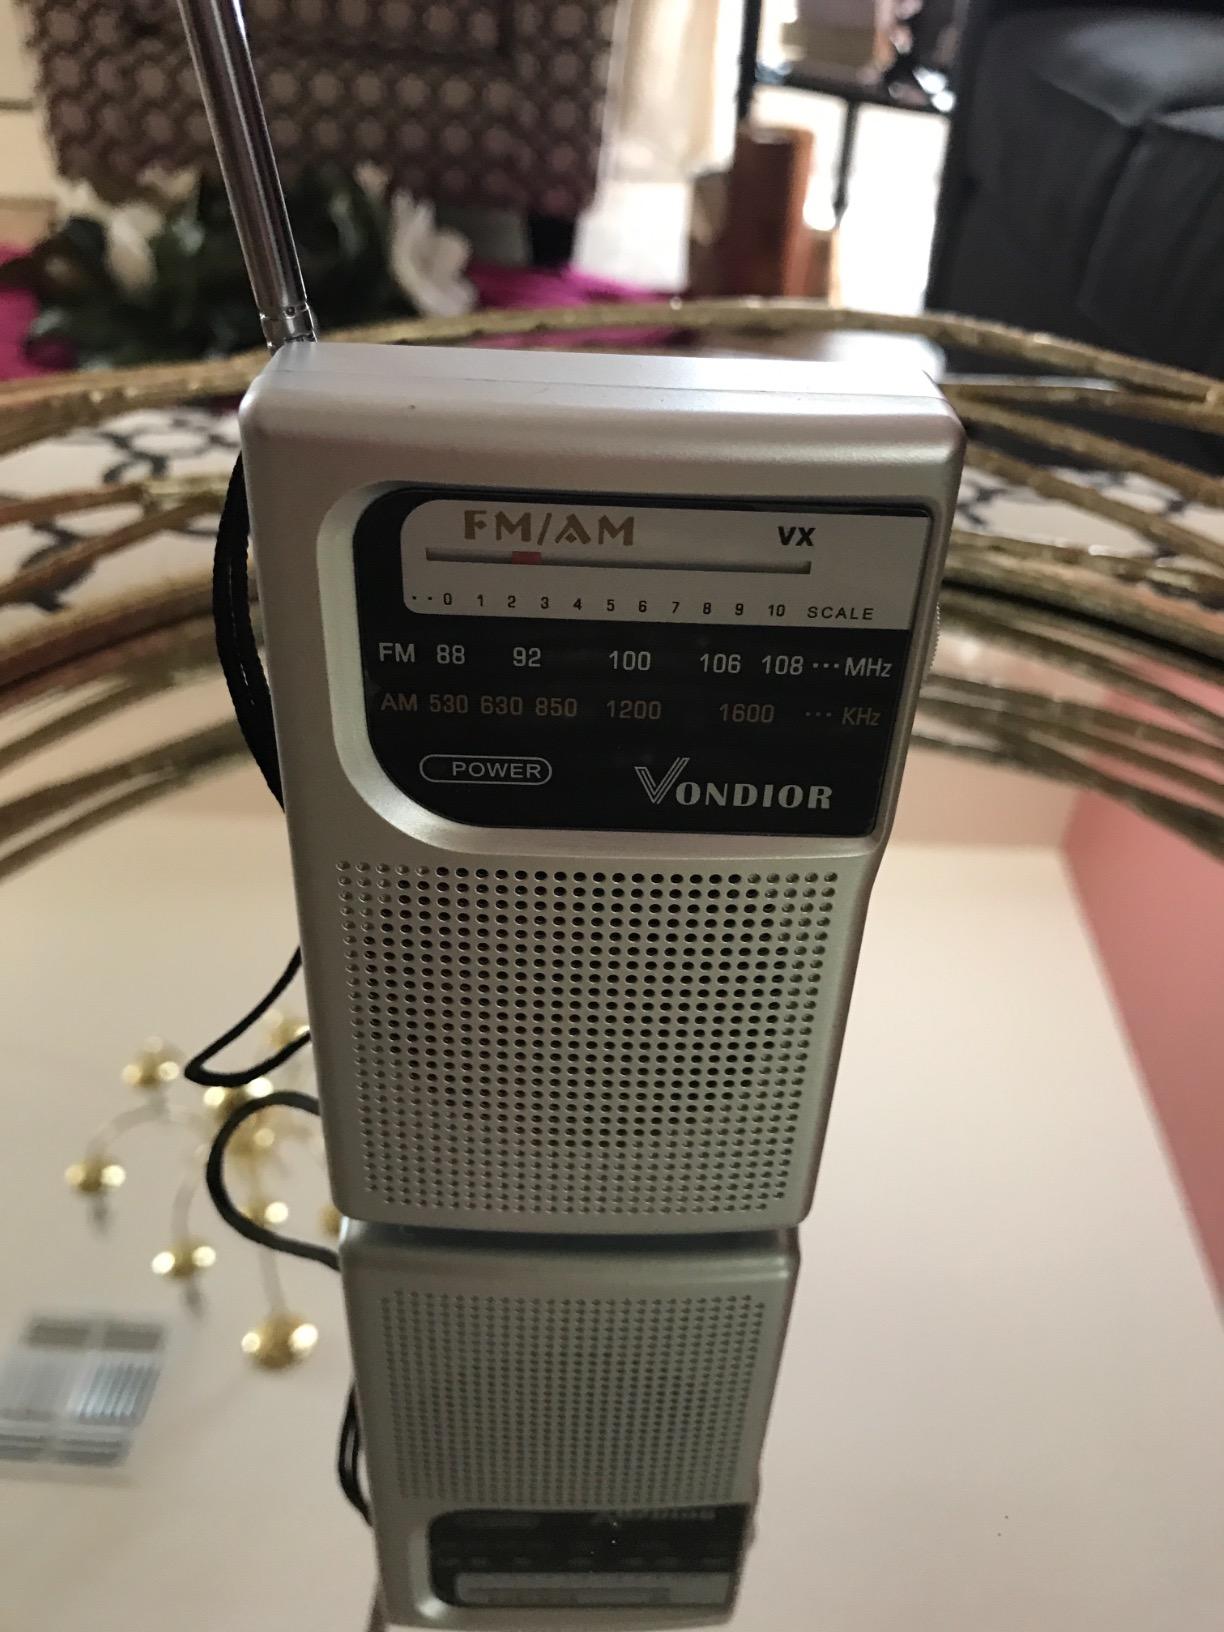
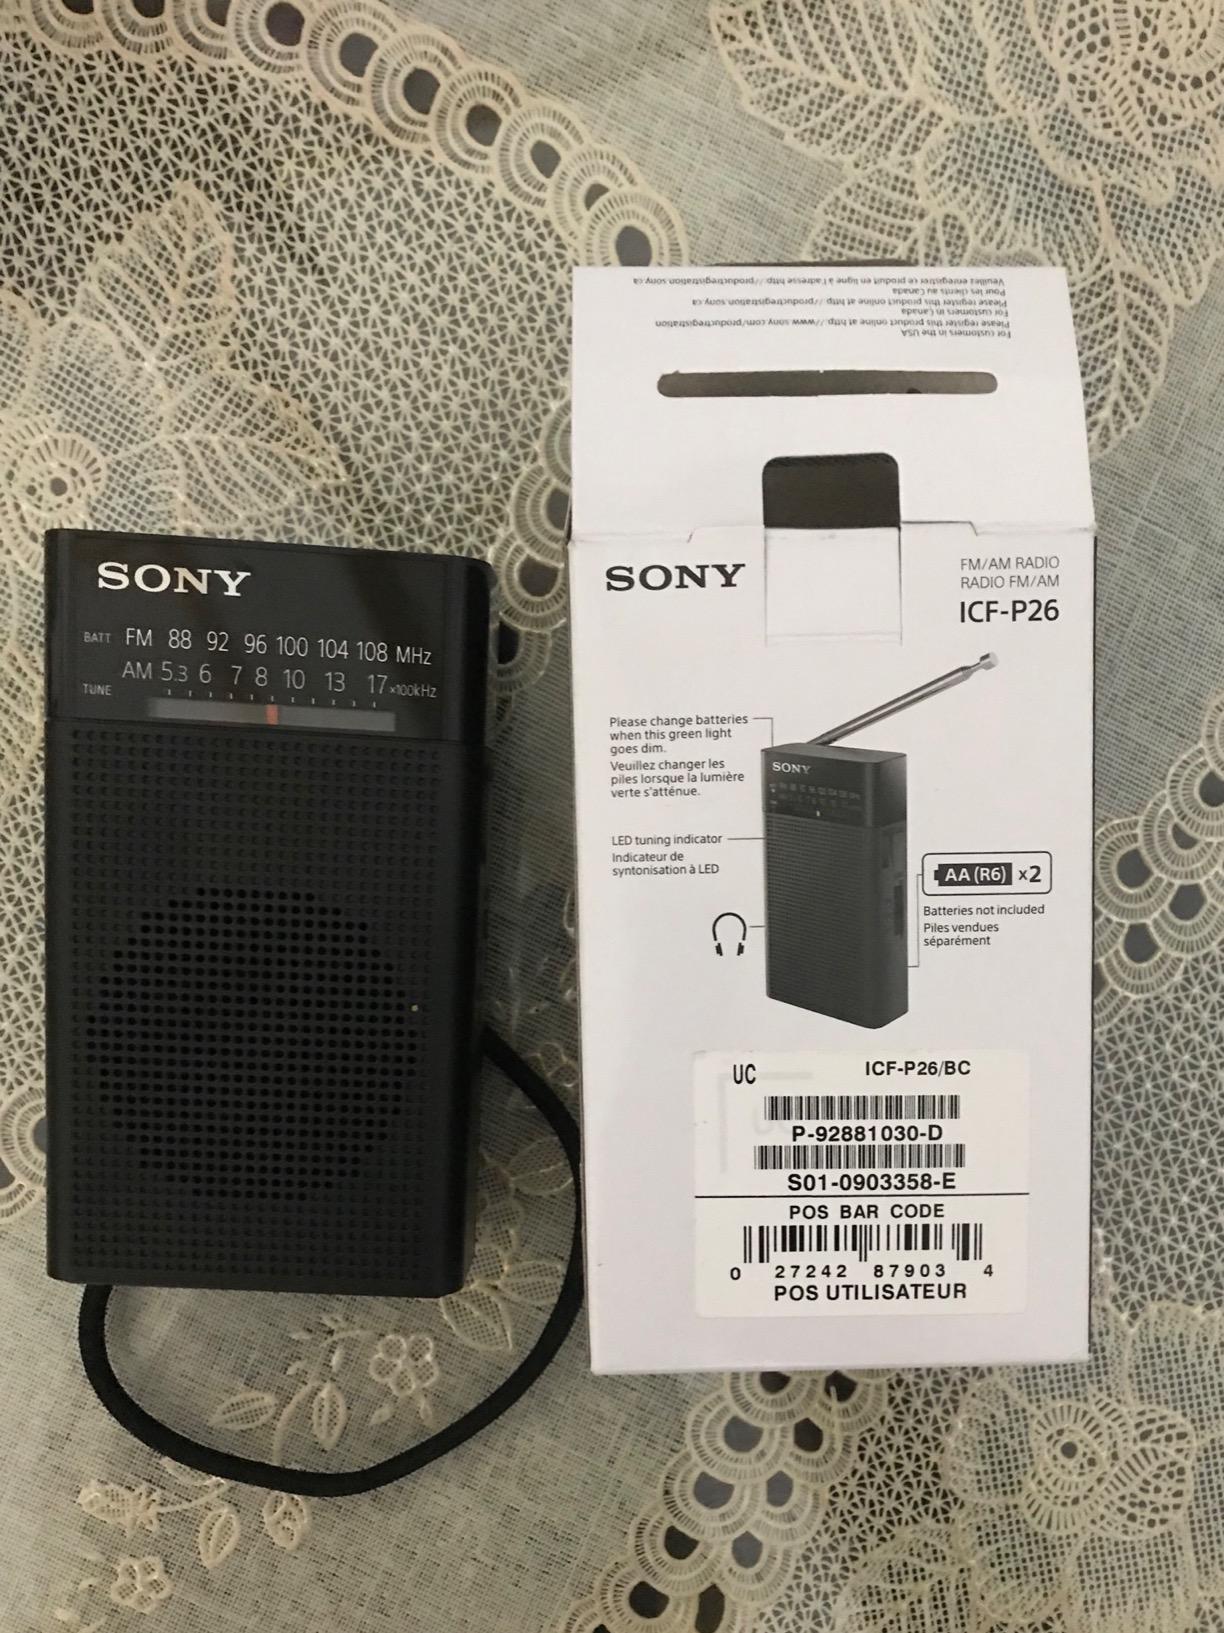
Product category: radio
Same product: no